Assassination of Julius Caesar

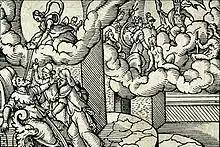
"Deification of Julius Caesar", a 16th-century engraving by Virgil Solis illustrating Ovid's passage on the apotheosis of Caesar ("Metamorphoses" 15.745–850)

On the Ides of March of 44 BC, conspirators and non-conspirators met at the Senate House of Pompey, located in the Theatre of Pompey, for the senate meeting. Usually, the senators would be meeting at the Roman Forum, but Caesar was financing a reconstruction of the forum and so the senators met in other venues throughout Rome, this being one of them. There were gladiatorial games underway at the Theatre, and Decimus Brutus, who owned a company of gladiators, stationed them in the Portico of Pompey, also located in the Theatre of Pompey. The gladiators could be useful to the conspirators: if a fight broke out to protect Caesar, the gladiators could intervene; if Caesar was killed but the conspirators came under attack, the gladiators could protect them; and since it was impossible to enter the Senate House without going through the Portico, the gladiators could block entrance to both if necessary.